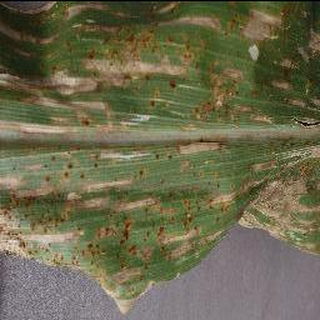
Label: corn_cercospora_leaf_spot